79th (Hertfordshire Yeomanry) Heavy Anti-Aircraft Regiment, Royal Artillery

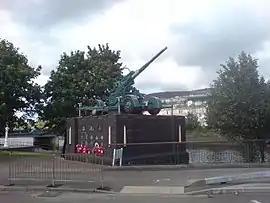
A mobile 3.7-inch gun surmounts the monument erected to the air defence of Swansea, particularly the night of 21 February 1941.

There was enemy air activity over the Bristol Channel and South Wales coast on most nights, but usually these were reconnaissances or nuisance raids, Heavier raids against Swansea began on 4/5 January 1941, when a bomb put all the GOR telephone lines out of action, but the gunsites continued with 'Ball of Fire' barrages.